Riverdale, Toronto

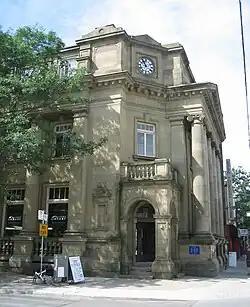
The Ralph Thornton Community Centre is a local landmark in Riverside.

"Riverdale" can refer to a smaller area or a larger area around it as well. The smaller, core area of